List of United States Army units with colonial roots

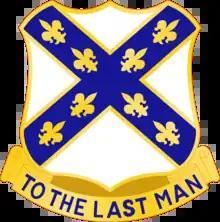
Distinctive Unit Insignia: 133rd Eng Bn

Revolutionary War Campaigns: Boston, Saratoga, Monmouth, New York 1777, Pennsylvania 1777, Massachusetts 1775, Massachusetts 1779